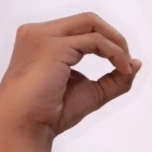
ASL sign: O